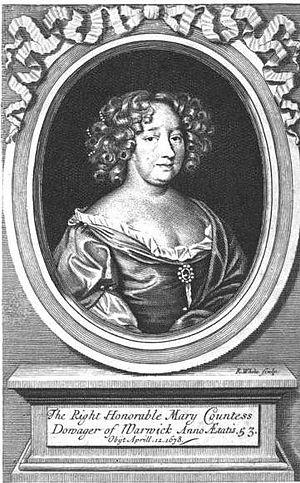
Charles Rich, 4ᵉ comte de Warwick, surnommé l'honorable Charles Rich jusqu'en 1658, était un pair et un politicien anglais.